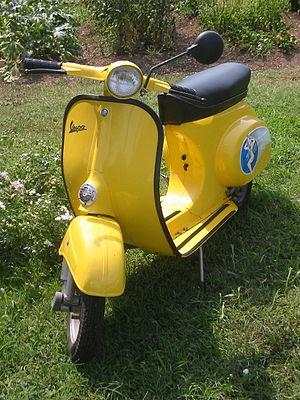
FLCL est une série d'animation japonaise de six OAV réalisée par Katsuya Tsurumaki, écrite par Yōji Enokido et produite par le FLCL Production Committee, un comité de production qui comprenait Gainax, Production I.G et Starchild Records. FLCL est une histoire qui suit Naota Nandaba, un garçon de douze ans dont la vie en banlieue est perturbée par l'arrivée de l'extraterrestre Haruko Haruhara.
Piaggio & C. SpA est un constructeur italien mondialement connu, implanté à Pontedera, près de Pise, qui produit des motos, scooters et cyclomoteurs, notamment le scooter Vespa.